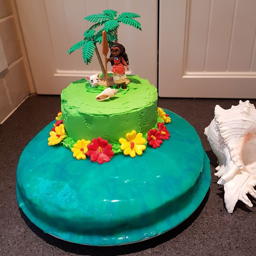
birthday cake - made this today for party .